A Family Affair (1937 film)

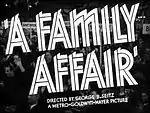
Trailer Title Card

Judge James K. Hardy hopes to be reelected, but his campaign is placed in jeopardy by his opposition to a wasteful public-works program. Hardy and his family—wife Emily, adult daughters Joan and Marion and teenage son Andy—live in Carvel, a small Midwestern American town.